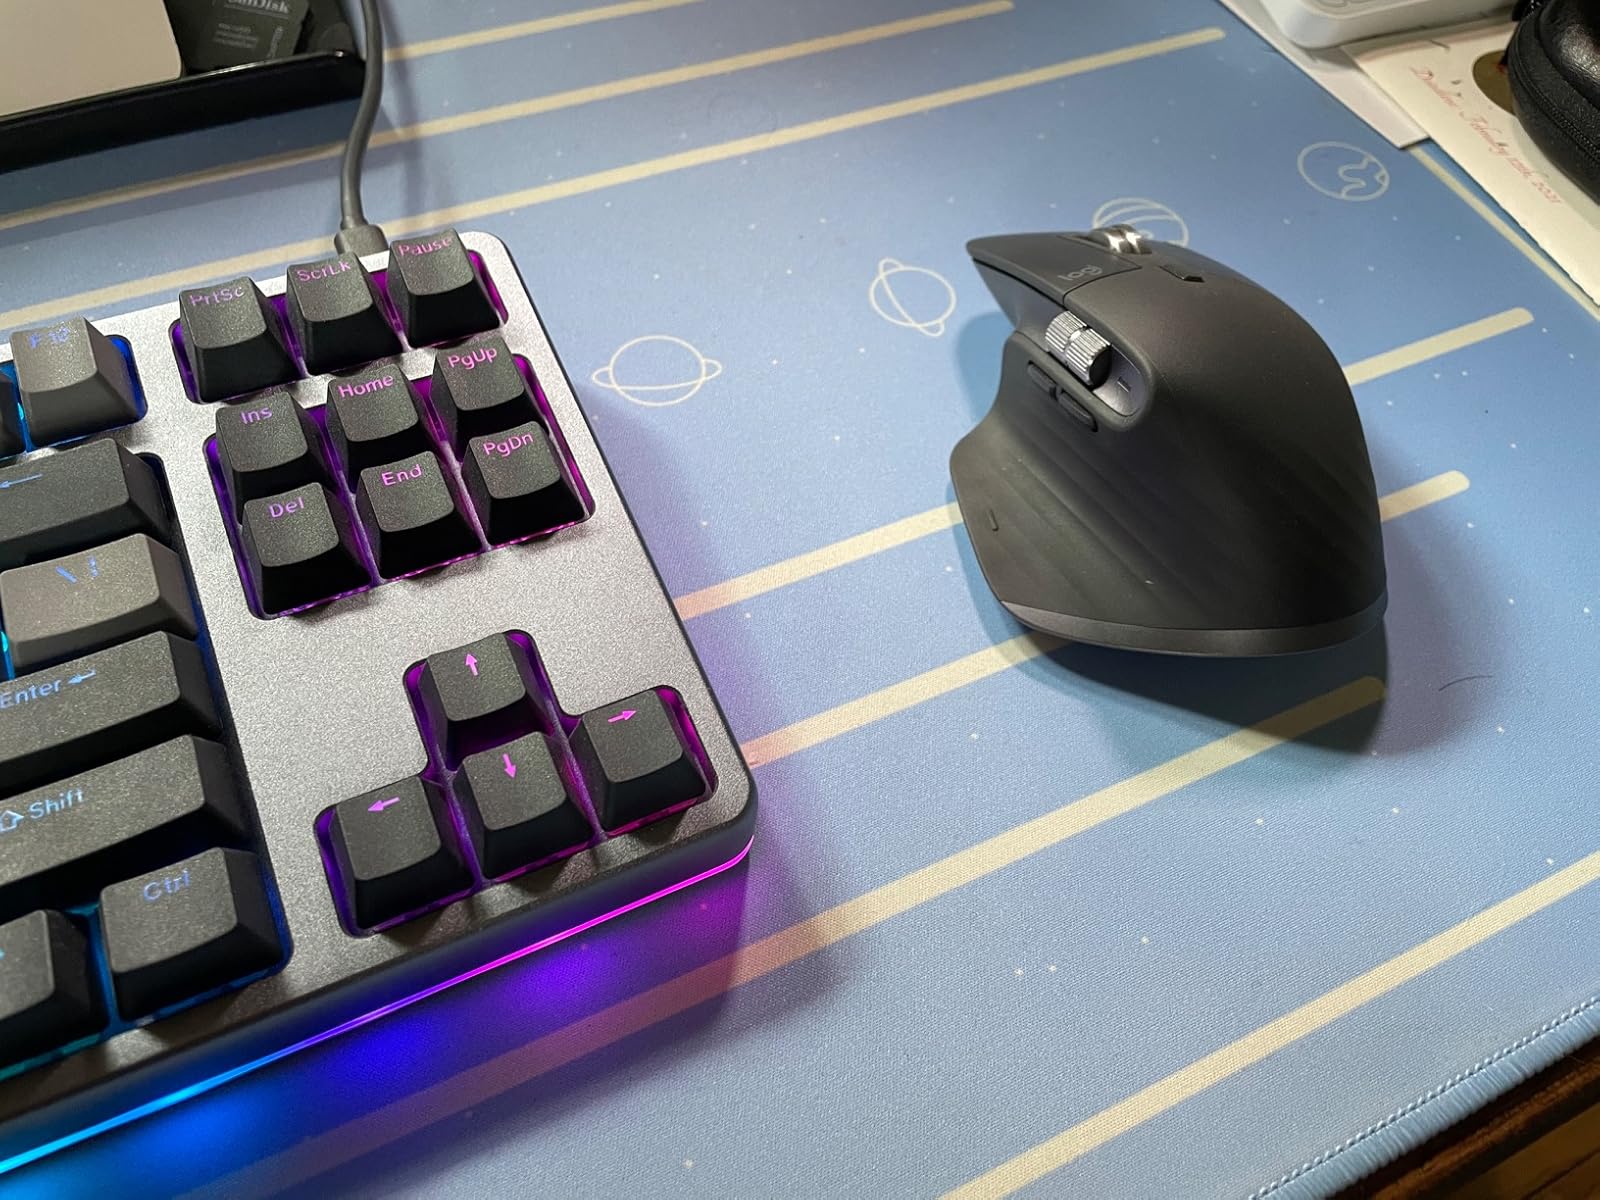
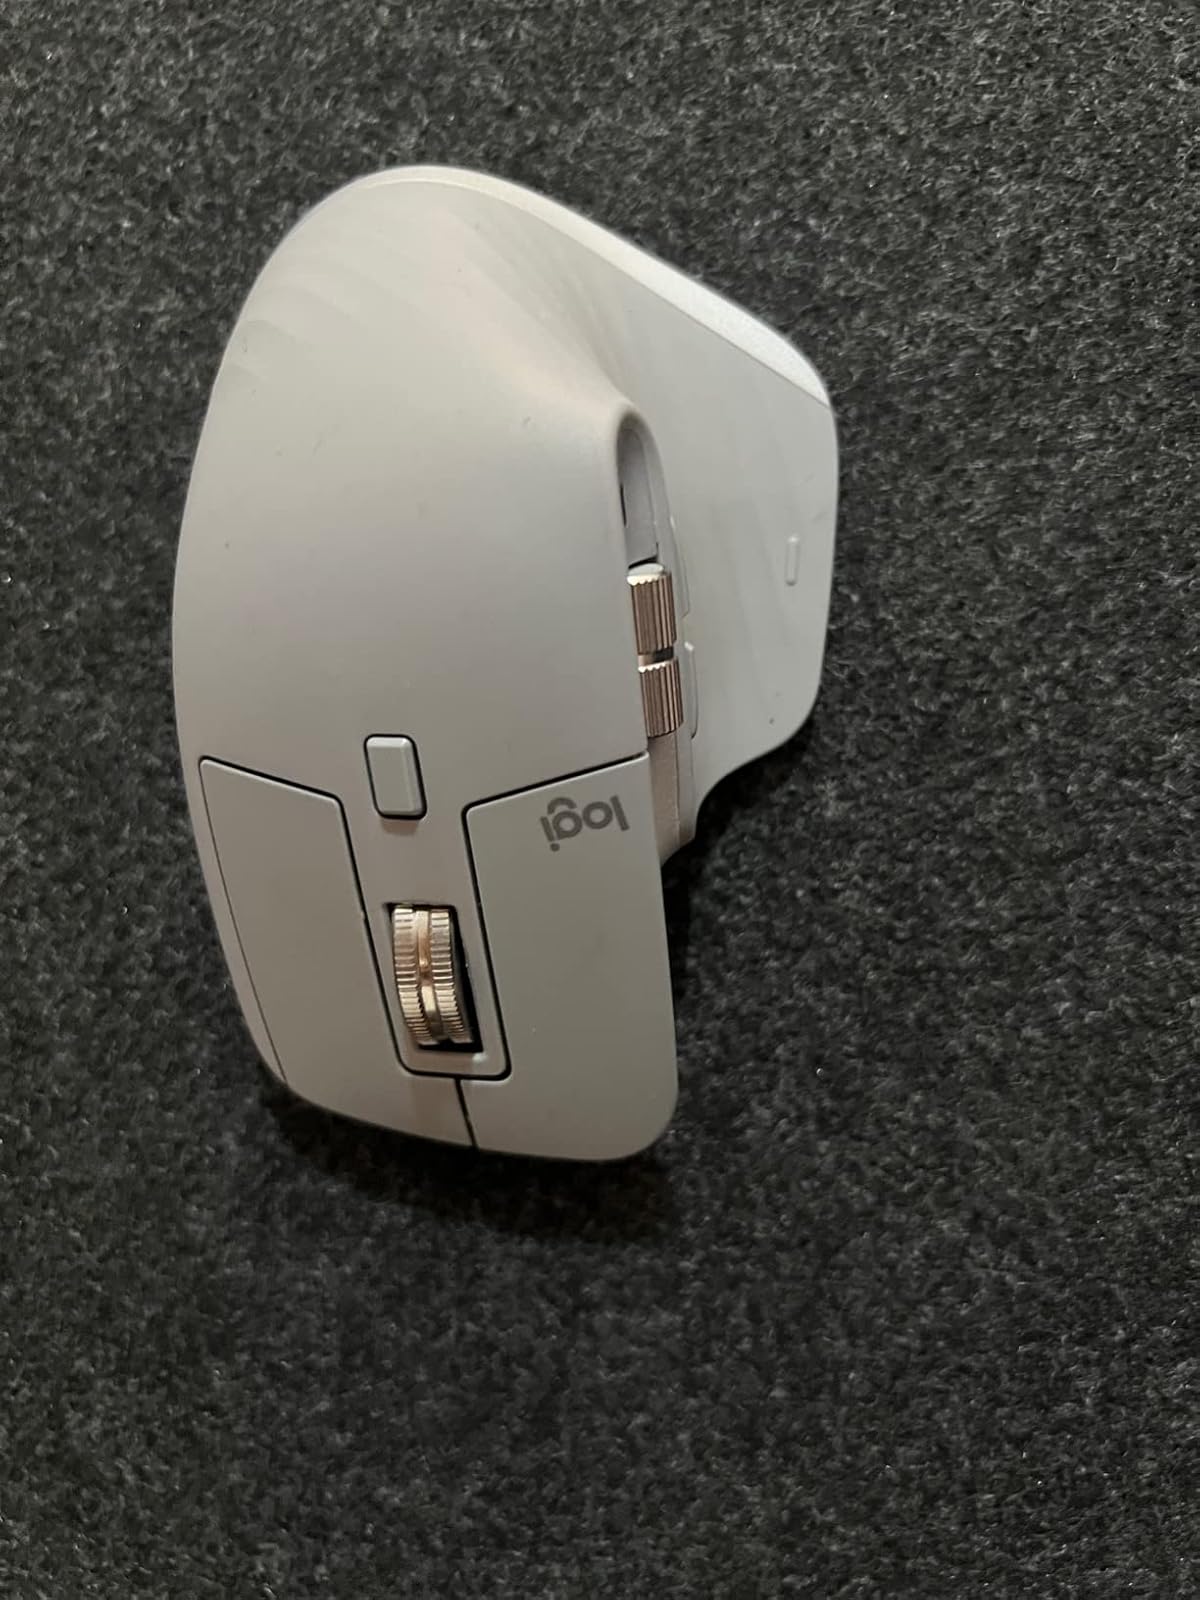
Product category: mouse
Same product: no